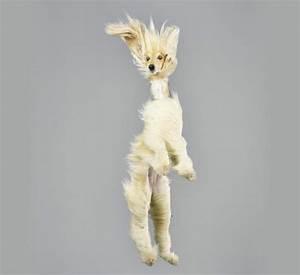
dog